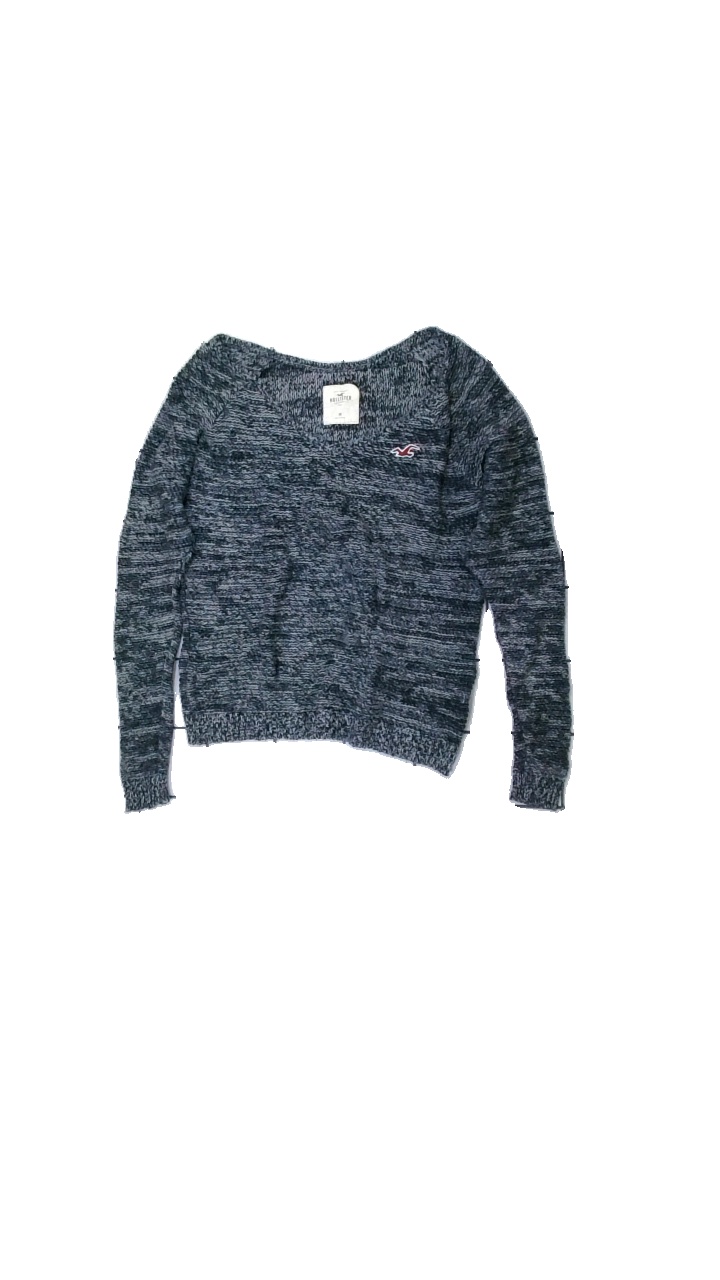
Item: Sweater (Ladies)
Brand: Hollister
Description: virkad sweater
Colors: Grey, Blue, Red, White
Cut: C-collar
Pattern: Logo print
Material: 55% bomull 45% nylon
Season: All
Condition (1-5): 4
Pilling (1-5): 4
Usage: Reuse
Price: <50